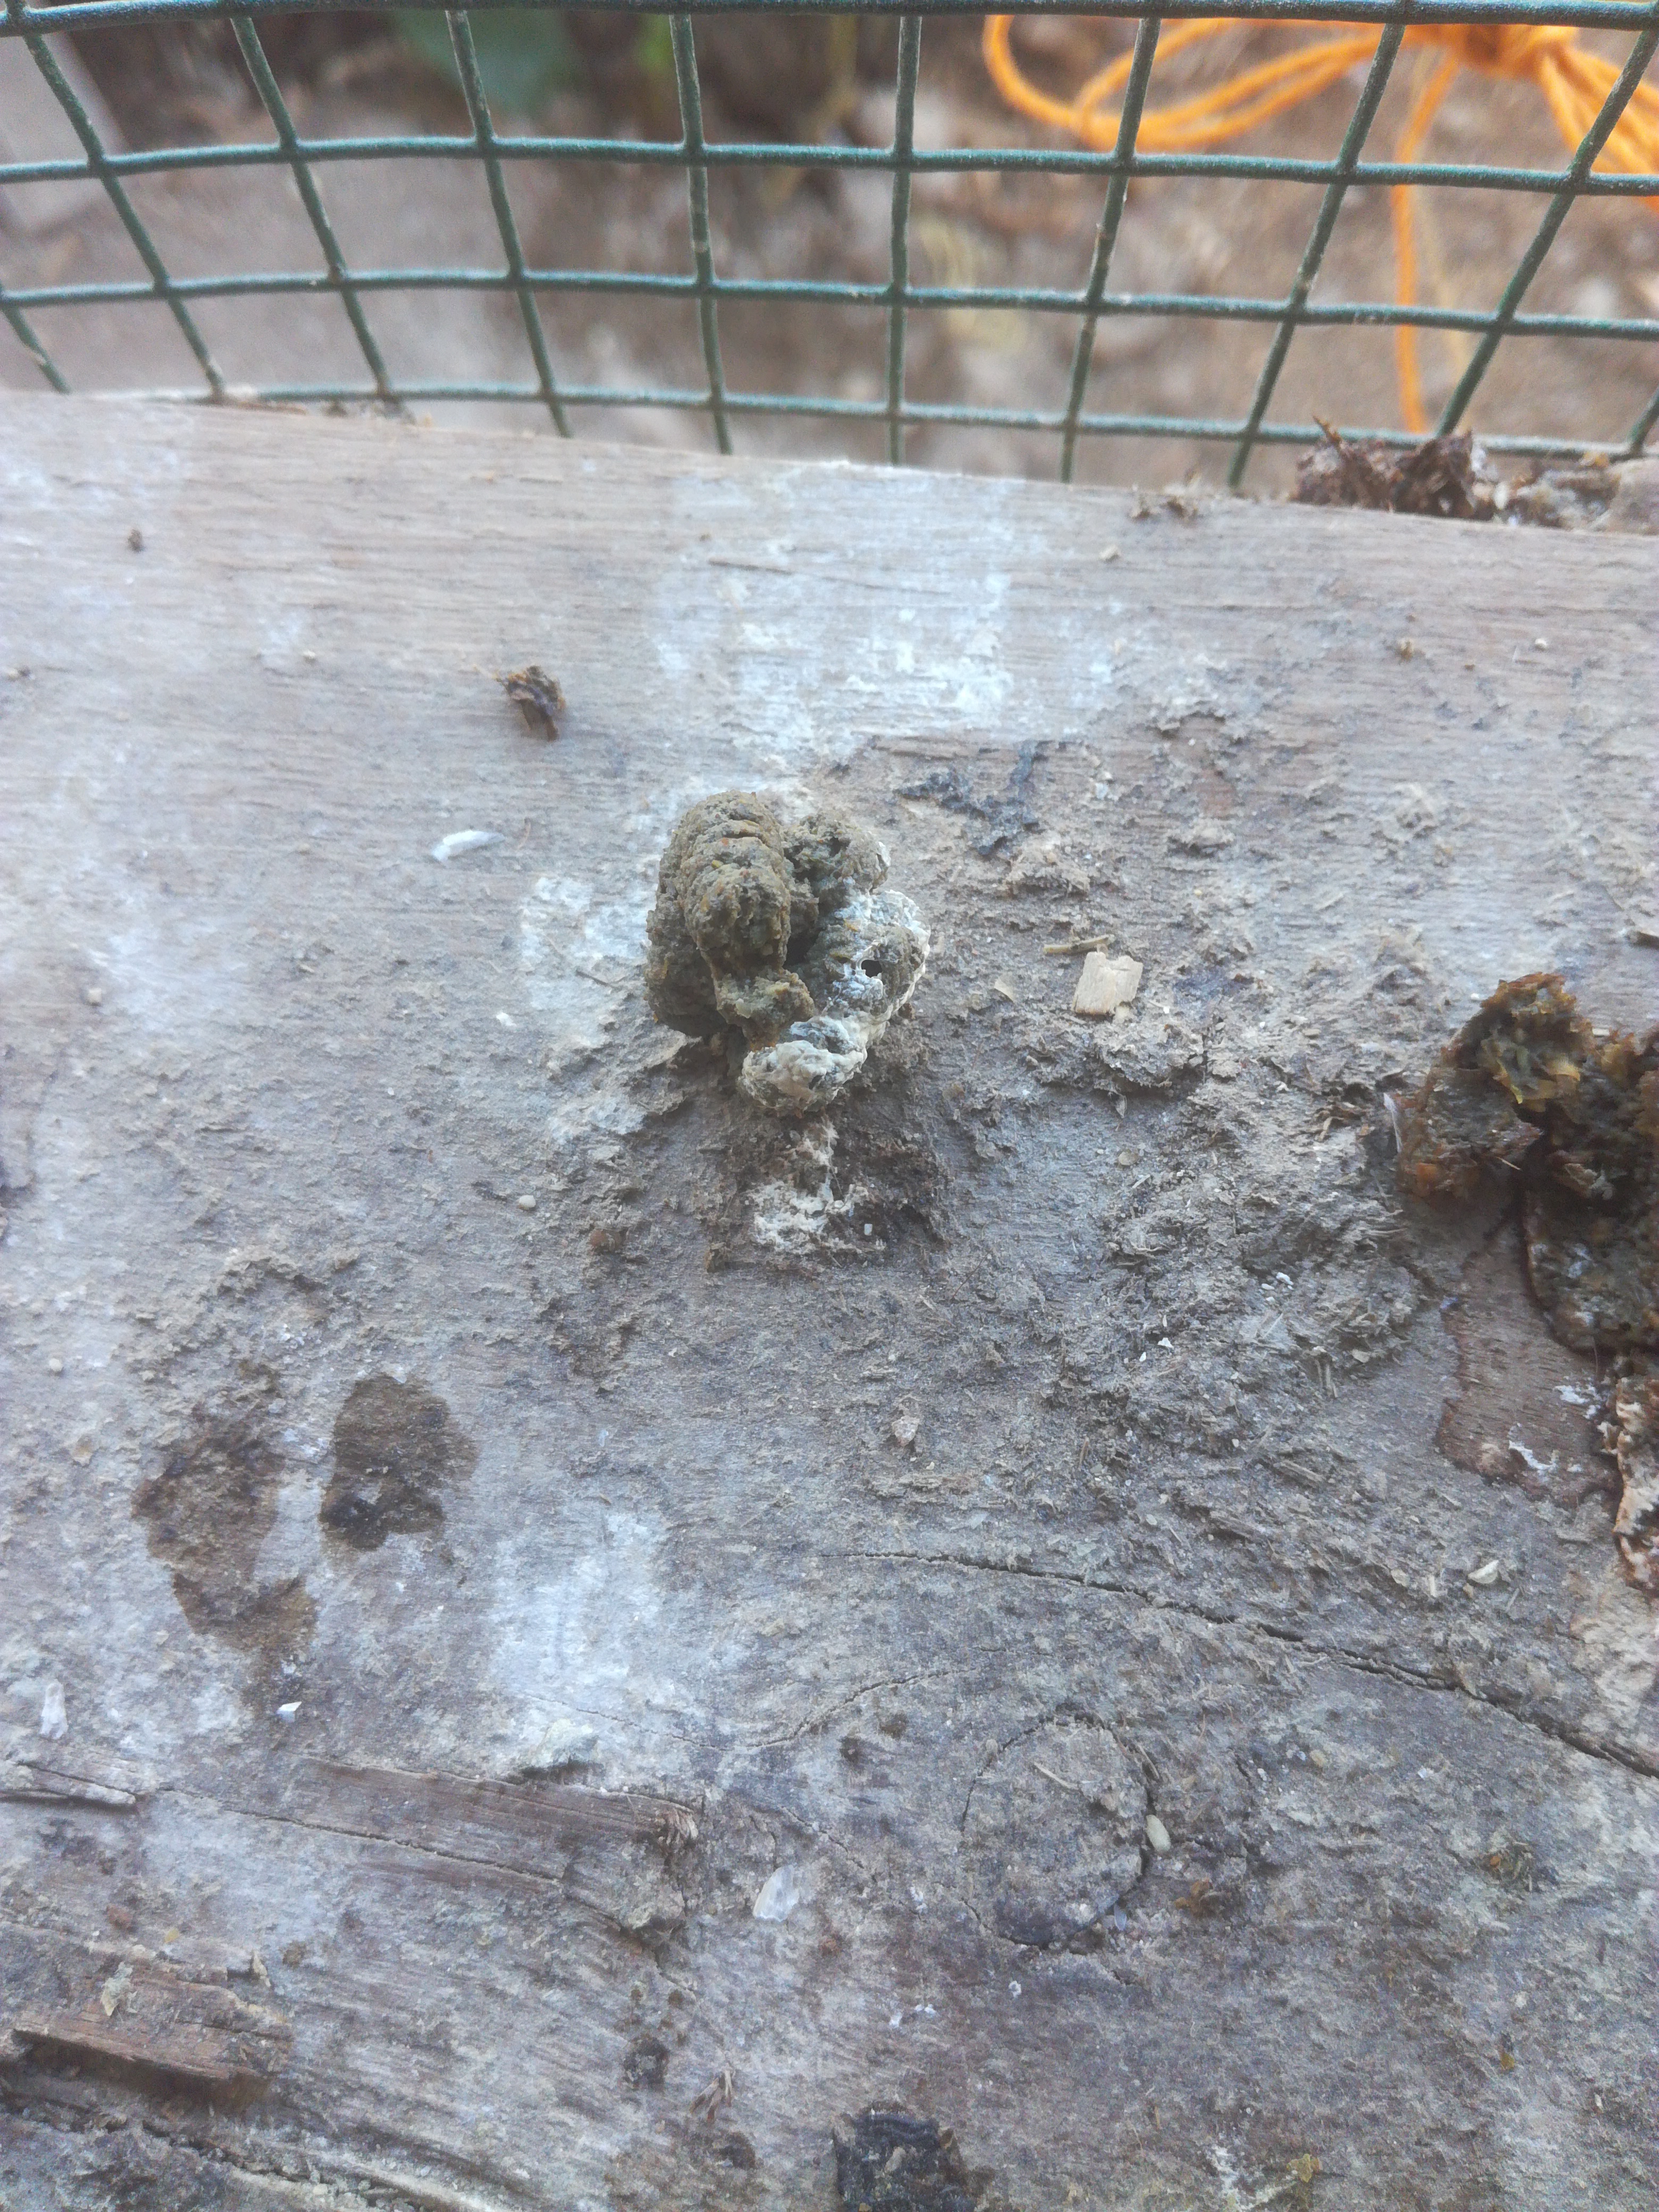
PCR-confirmed diagnosis: Healthy